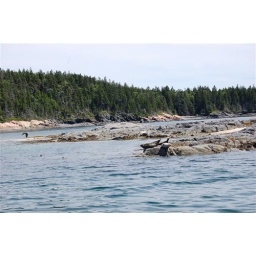
Note the harbour seals in the foreground, and you can just see the bald eagle flying low near the water to the left.